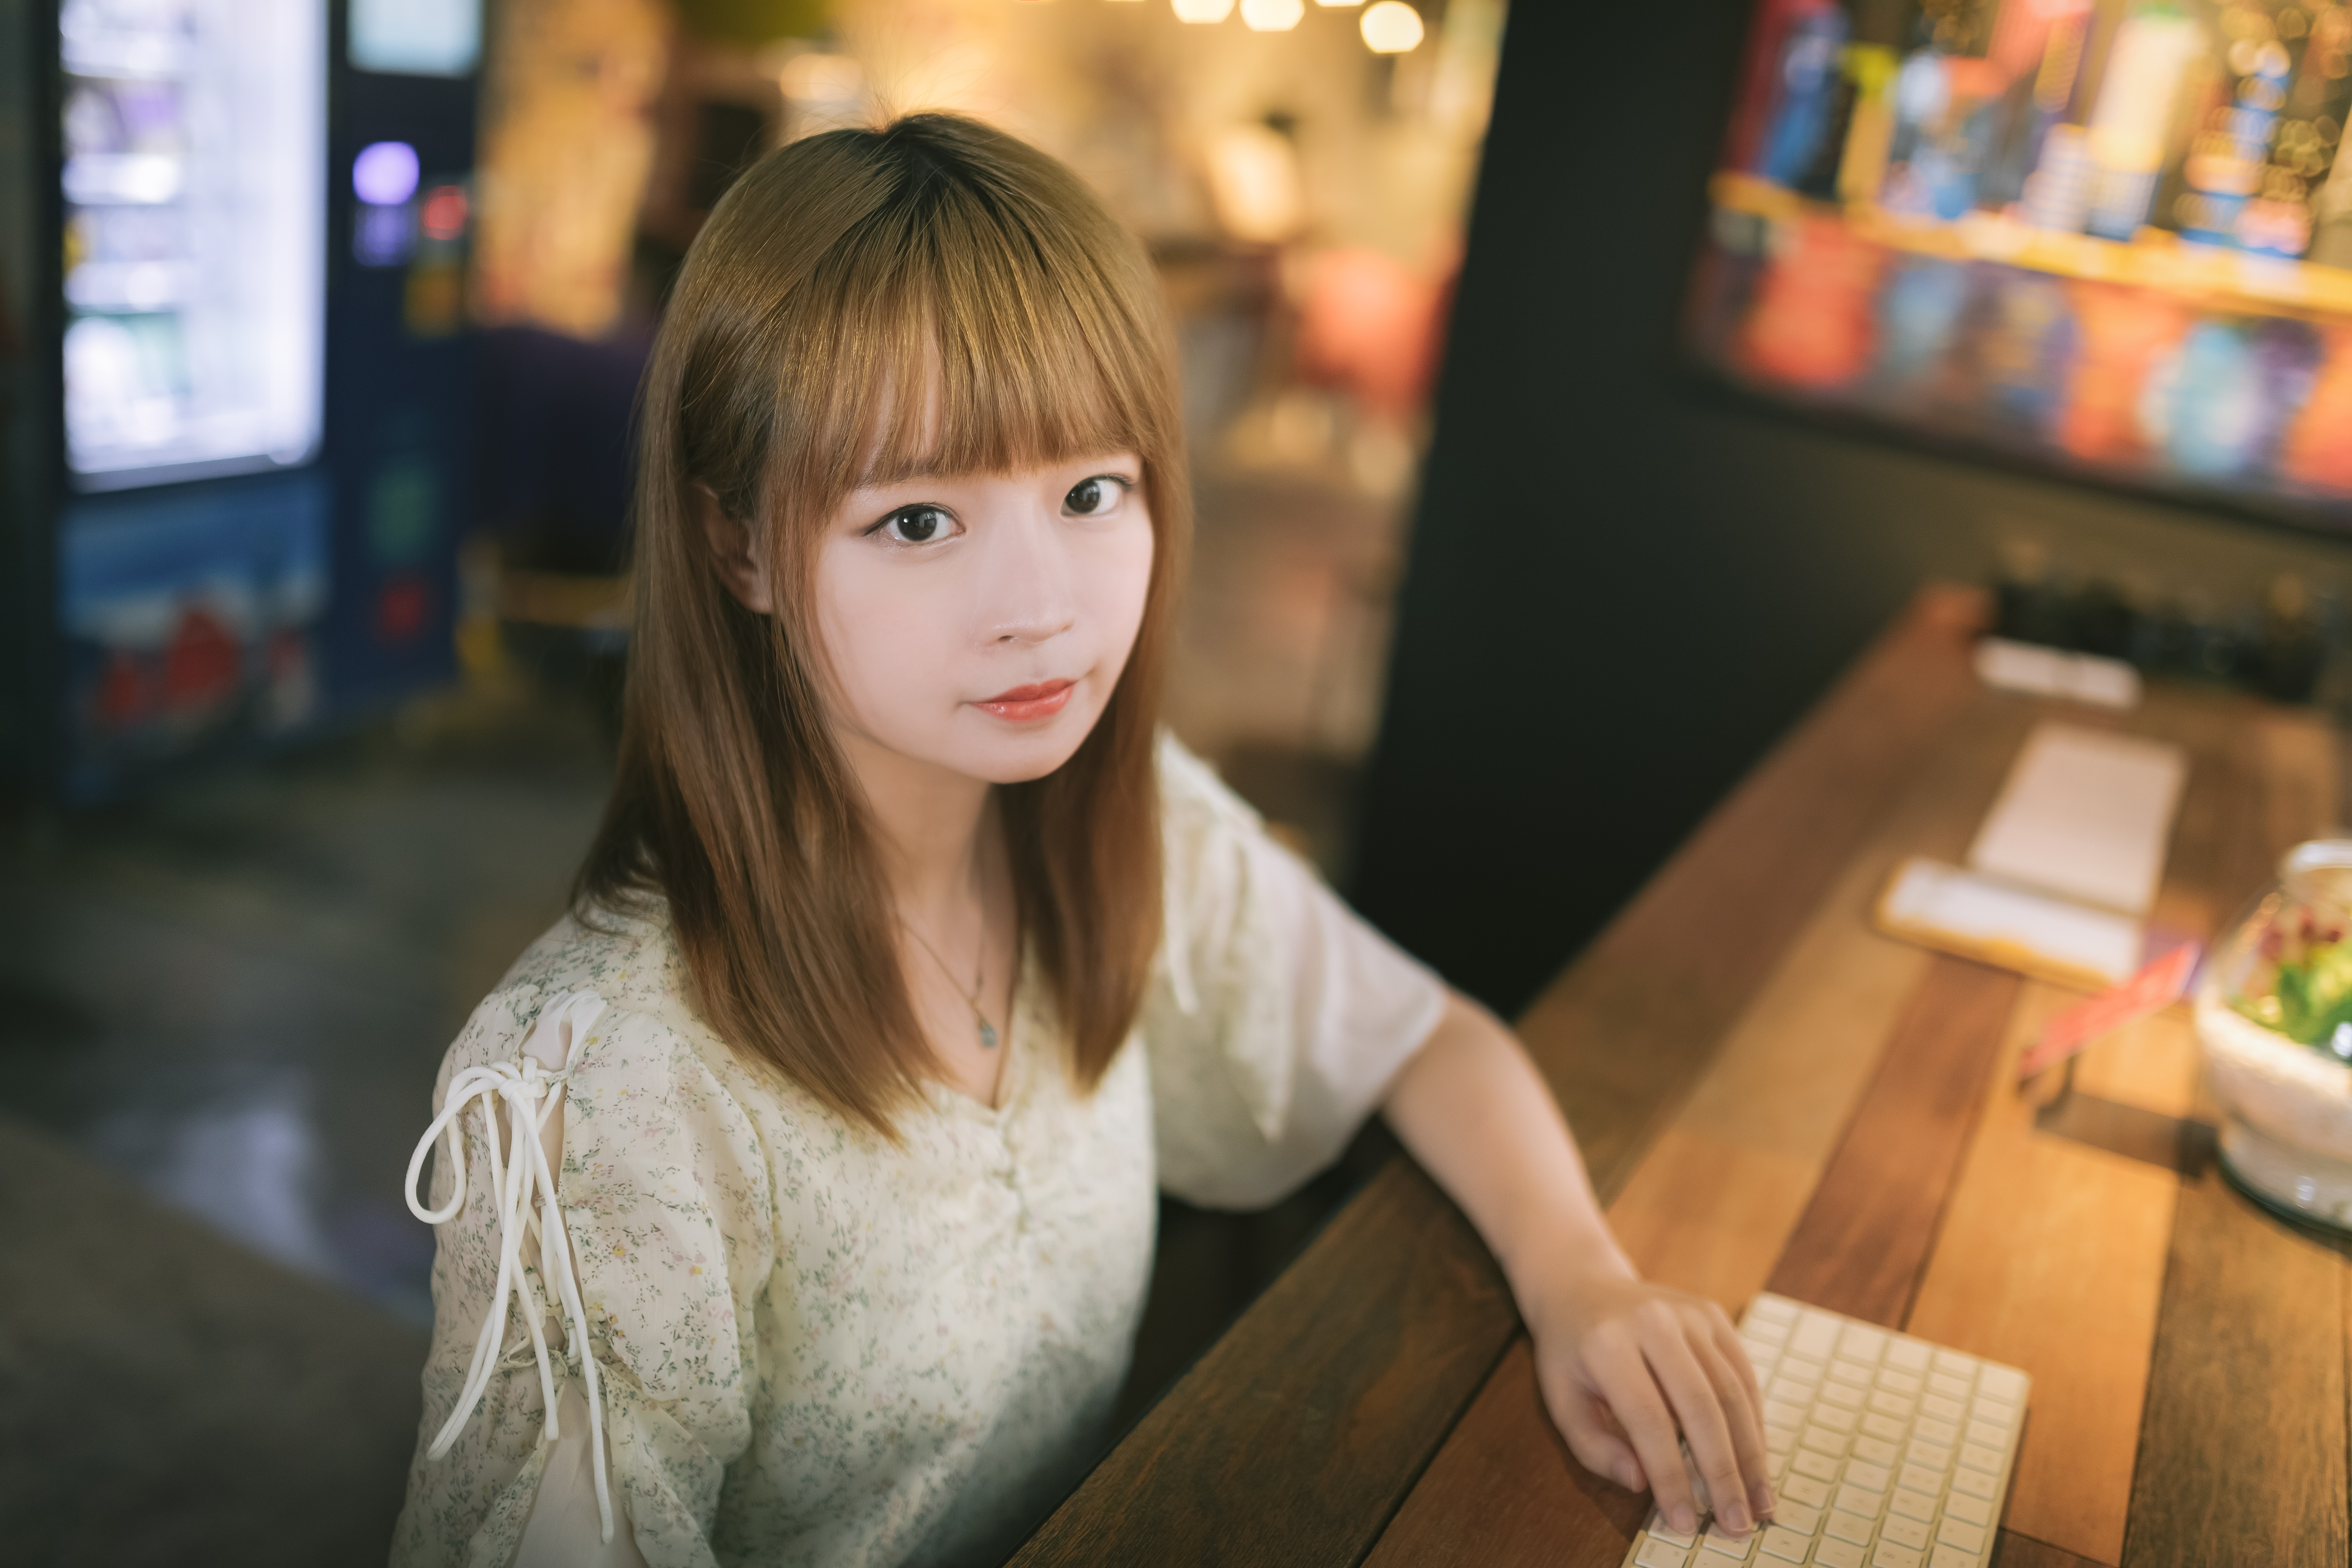
girl, hair, photograph, beauty, snapshot, hairstyle, eye, child, long hair, smile, photography, brown hair, portrait photography